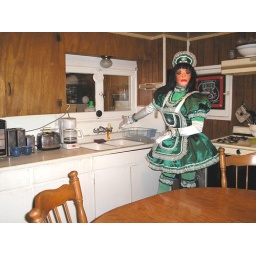
OMG! Kallie actually finished cleaning the kitchen in the mountain cabin!